Poecilasthena sthenommata

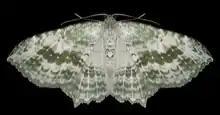
Top down view of Poecilasthena Sthenommata.

Poecilasthena sthenommata is a moth in the family Geometridae. It is found in Australia, where it is known from Queensland and New South Wales.